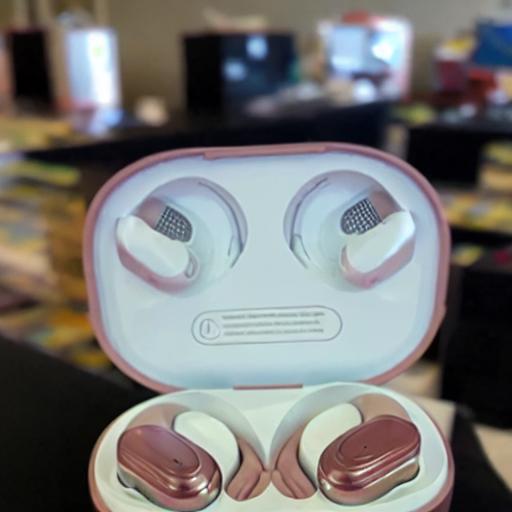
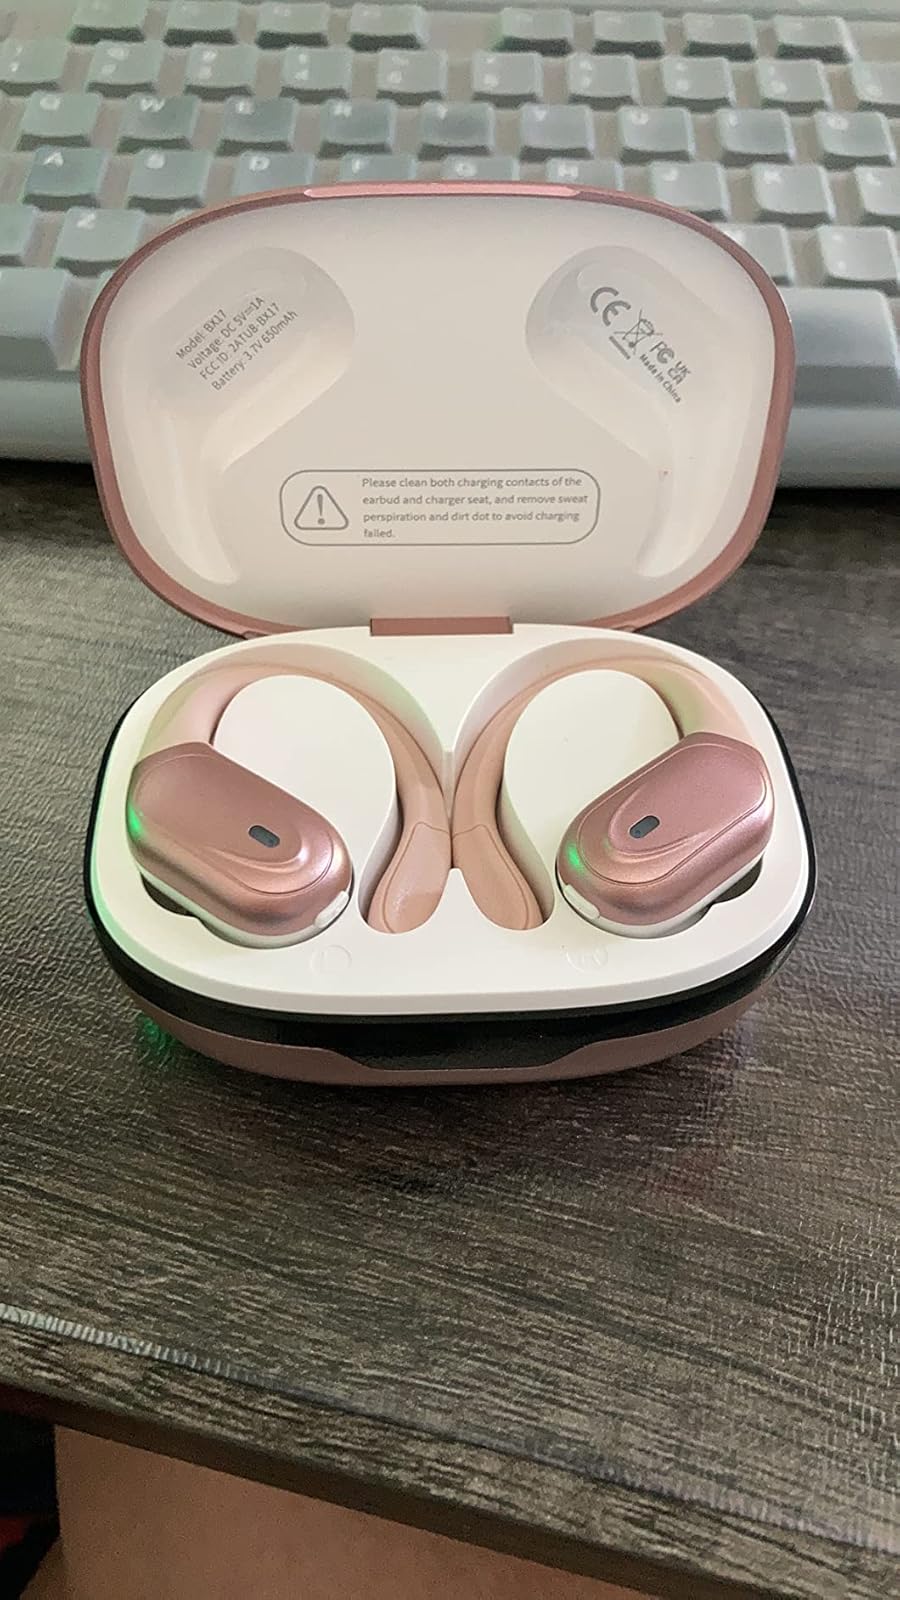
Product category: earbuds
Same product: no